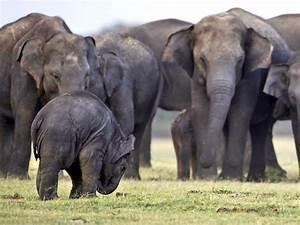
elephant